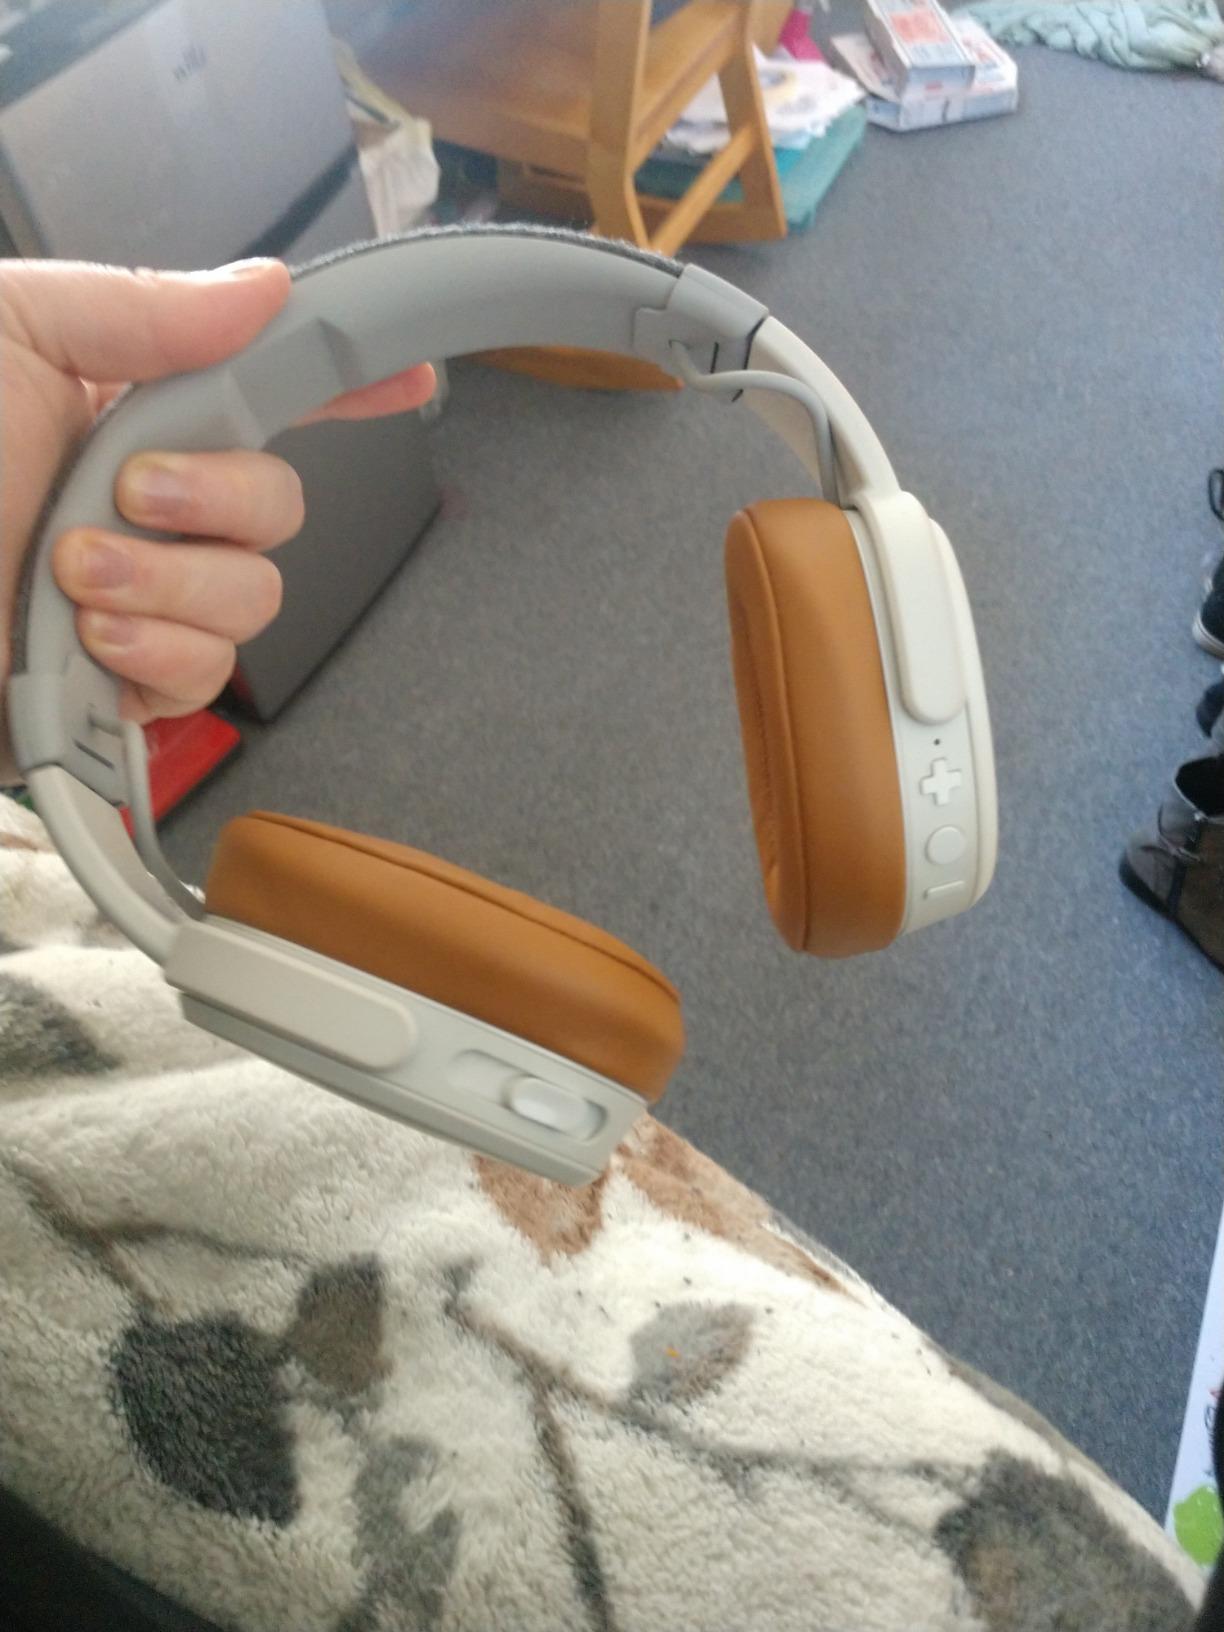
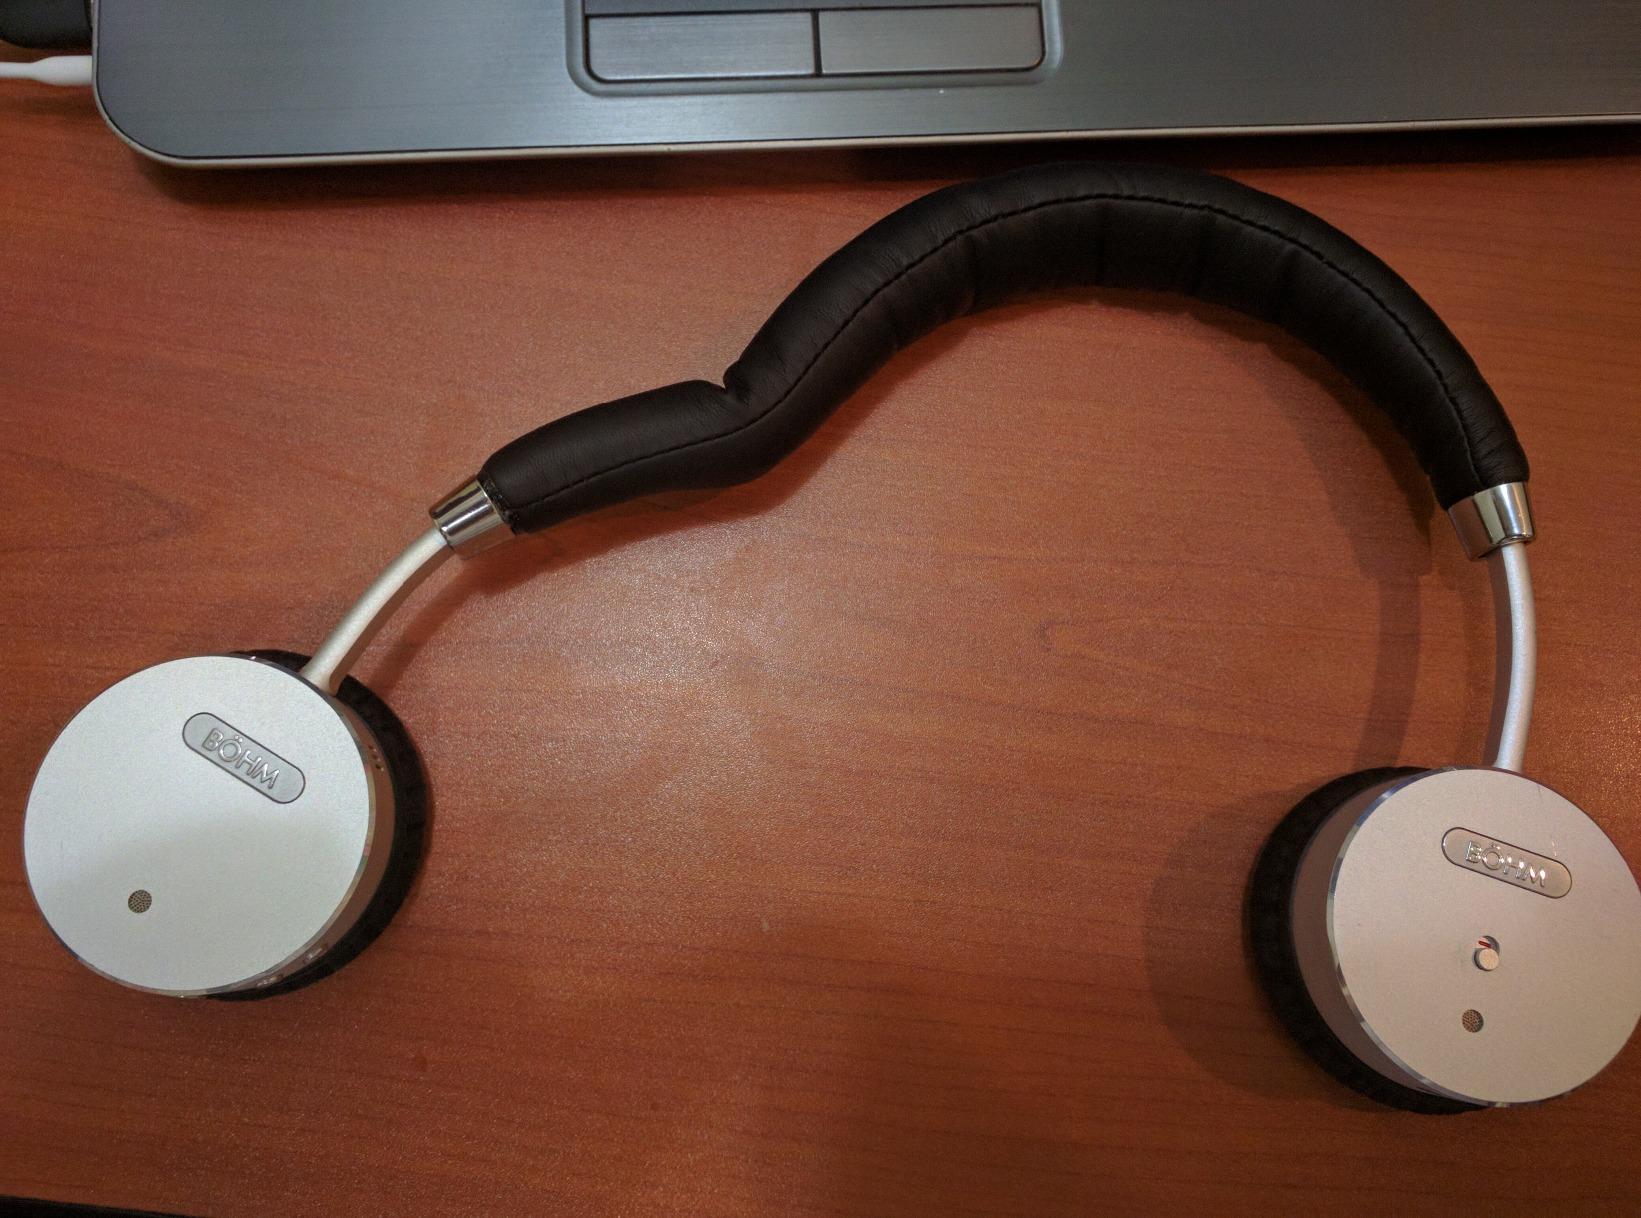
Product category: headphones
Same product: no